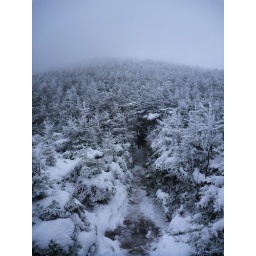
A trail through low growth pine trees near the top of Mt Mansfield